Naval Base Ventura County

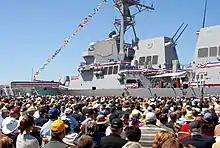
The guided-missile destroyer USS "Stockdale" is commissioned at Naval Base Ventura County

At Point Mugu, NBVC operates two runways and a sea test range, anchored by San Nicolas Island. The range allows the military to test and track weapons systems in restricted air- and sea-space without encroaching on civilian air traffic or shipping lanes. The range can be expanded through interagency coordination between the U.S. Navy and the Federal Aviation Administration. Telemetry data can be tracked and recorded using technology housed at San Nicolas Island, Point Mugu and Laguna Peak, a Tier 1 facility also controlled by NBVC. Additionally, the air traffic control facility contains a TRACON that provides terminal radar services for nearby busy Class D airports Camarillo Airport and Oxnard Airport.